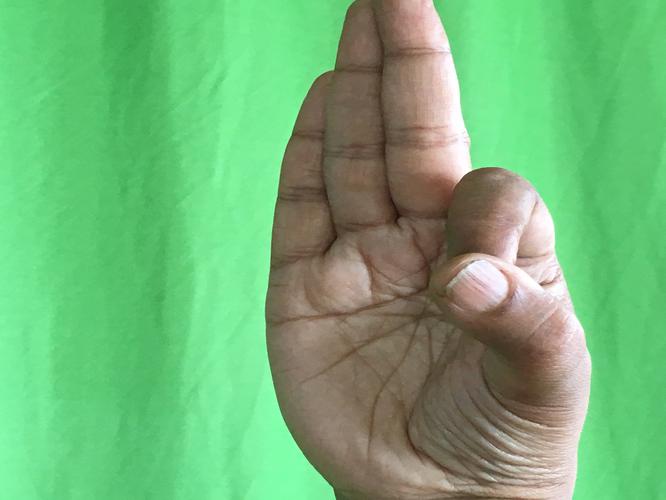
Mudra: Aralam
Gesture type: single_hand